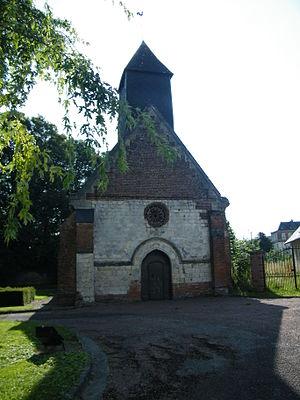
église.
Brocourt est une commune française située dans le département de la Somme en région Hauts-de-France.